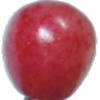
Label: cherry_rainier